James P. Lucier

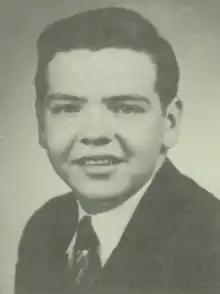
Lucier, circa 1952

James P. Lucier (born c. 1934) is an American author and a former staff member of the United States Senate.